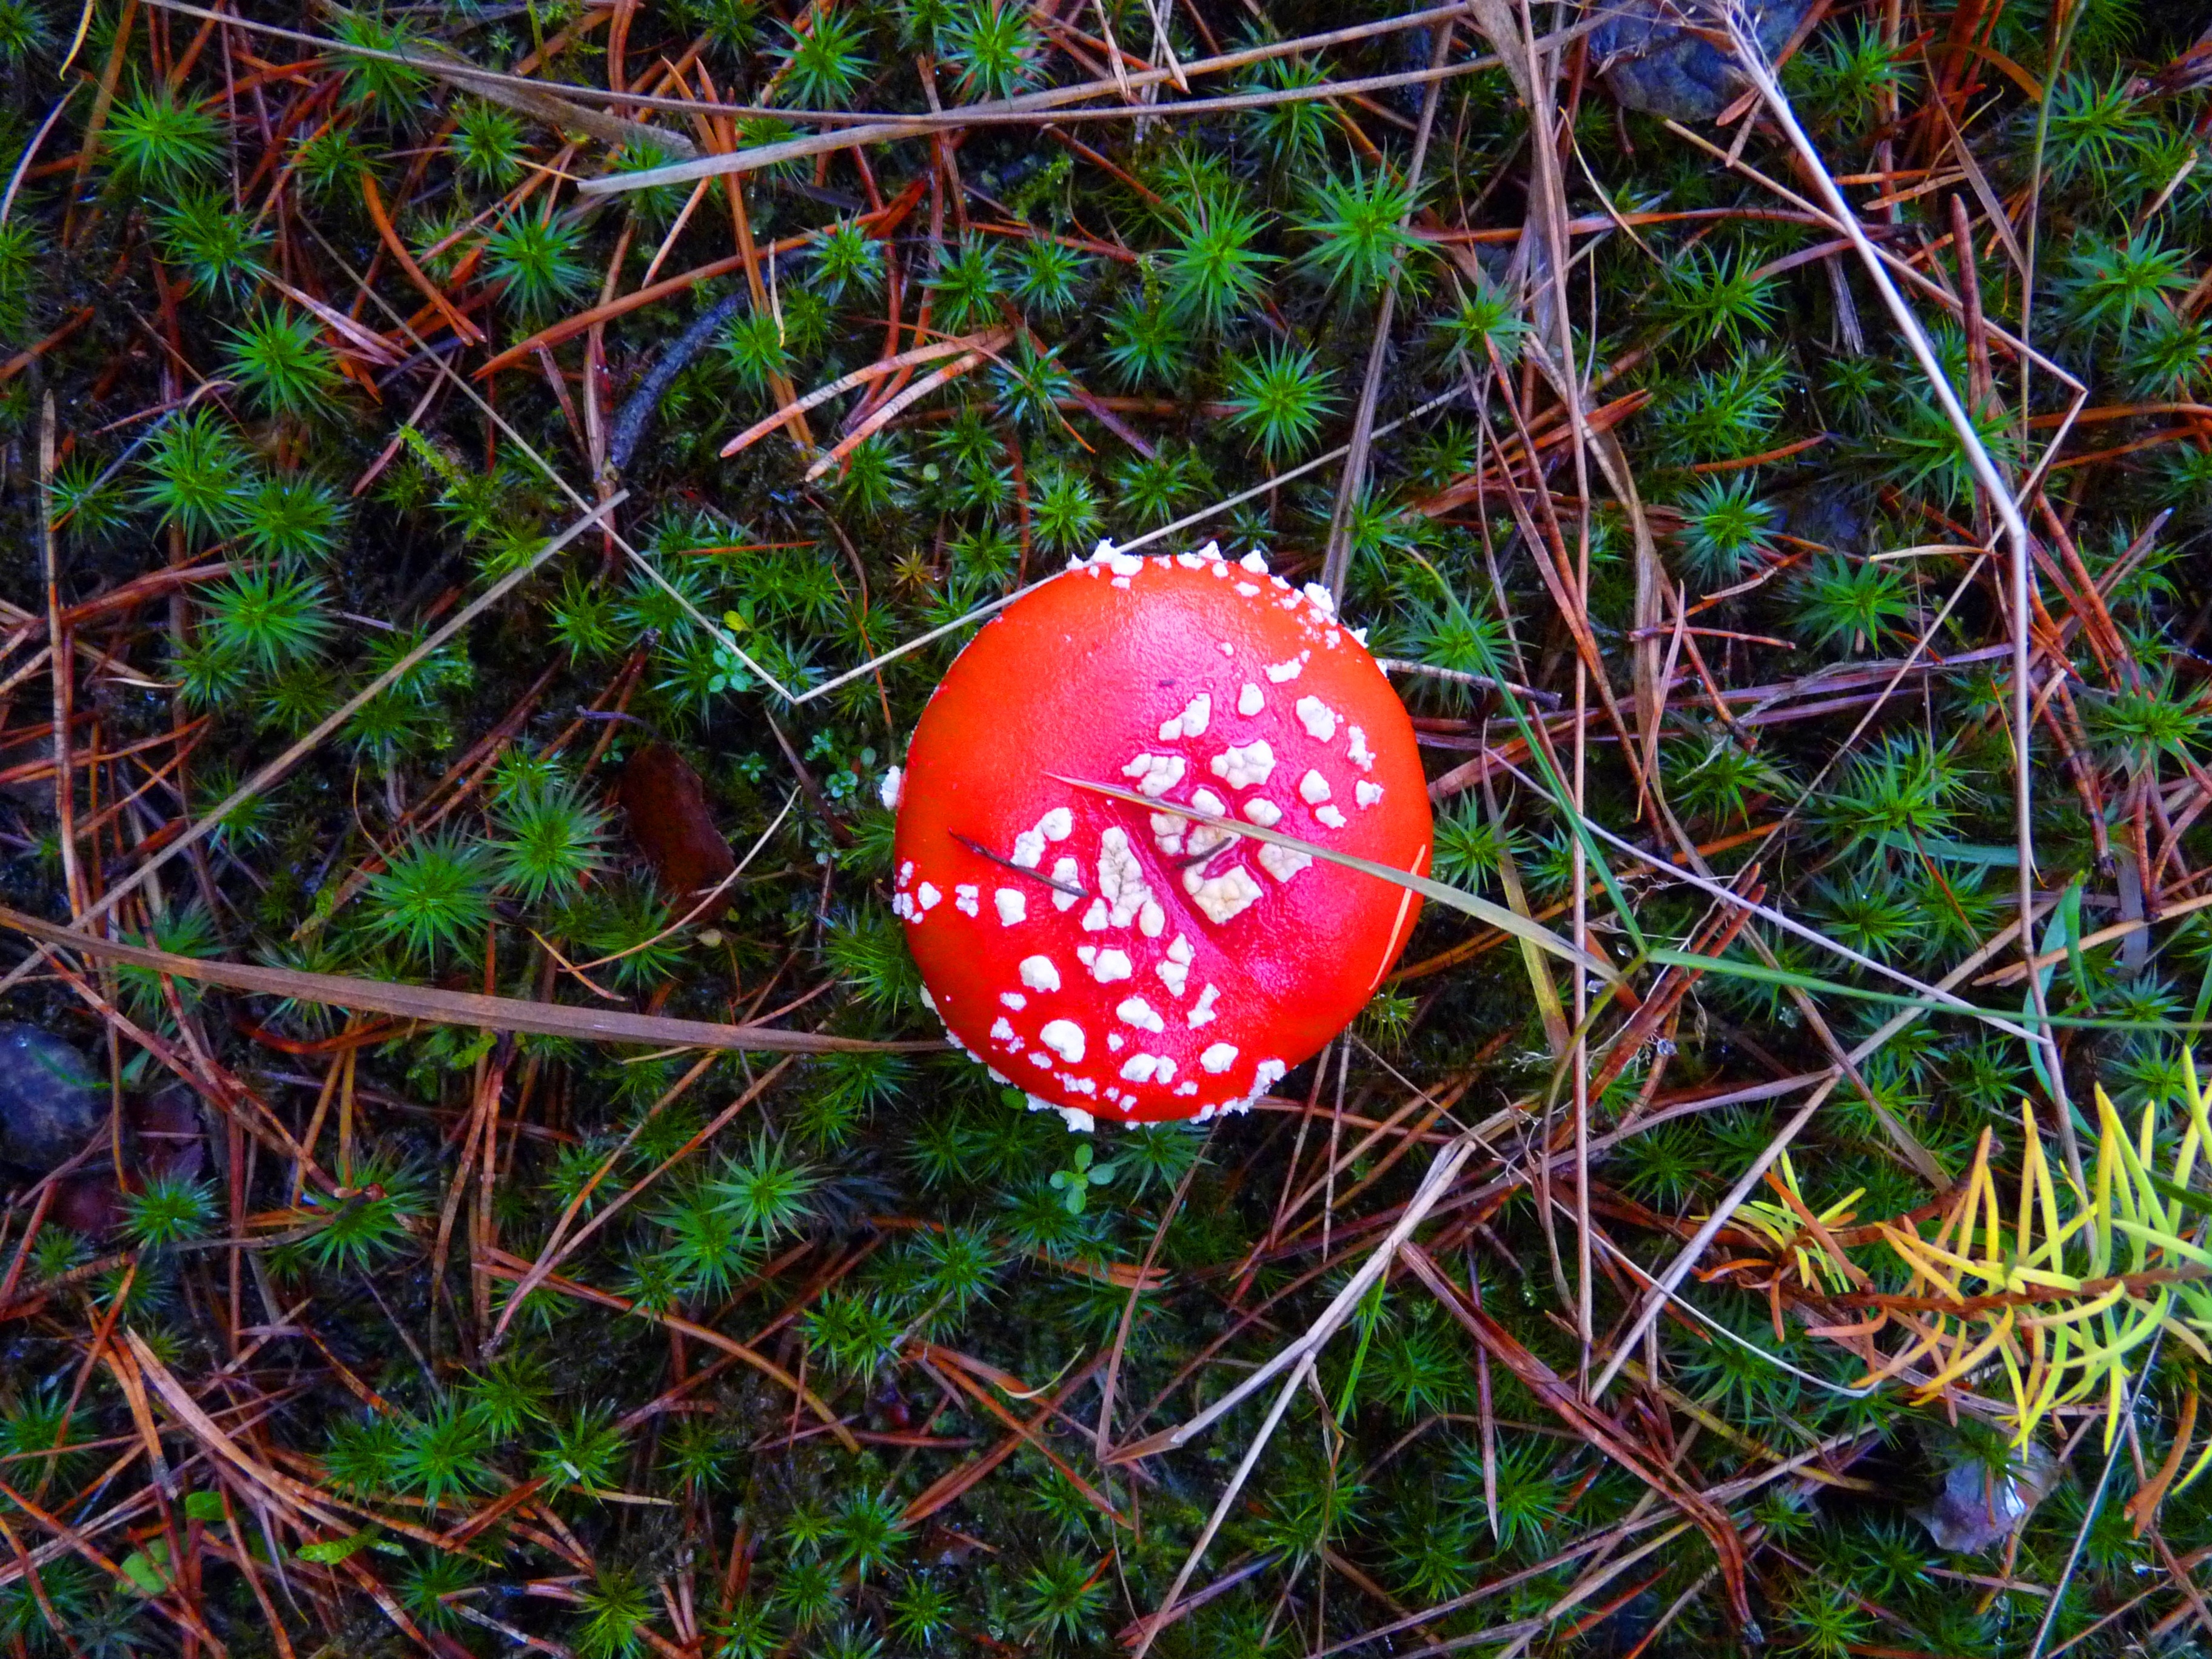
tree, nature, forest, branch, plant, leaf, flower, moss, red, autumn, mushroom, flora, fly agaric, mood, macro photography